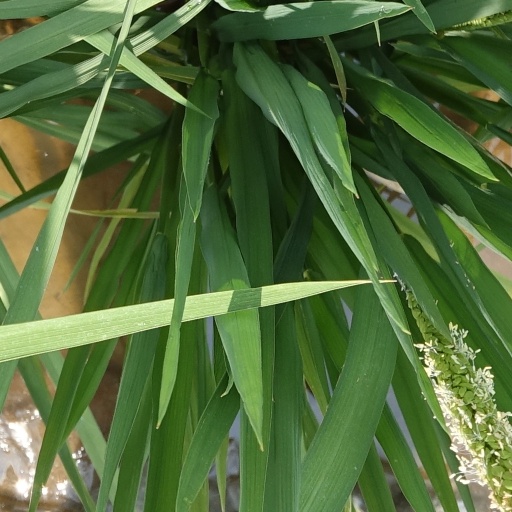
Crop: rice